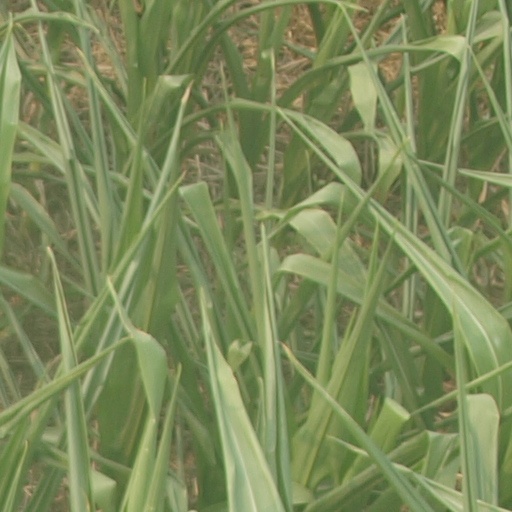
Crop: maize; corn